Kairouan

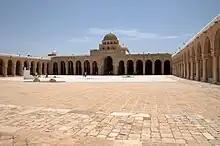
The Great Mosque of Kairouan also known as the Mosque of Uqba (Great Mosque of Sidi-Uqba)

Between the 9th and 11th centuries AD, Kairouan functioned as one of the great centers of Islamic civilization and gained a reputation as a hotbed of scholarship across the entire Maghreb. During this period, the Great Mosque of Kairouan became both a place of prayer and a center for teaching Islamic sciences under the Maliki current. A unique religious tradition practiced in Kairouan was the use of Islamic law to enforce monogamy by stipulating it in the marriage contract. Local tradition holds that seven pilgrimages to the Great Mosque equals one pilgrimage to Mecca. According to some, this makes Kairouan the fourth holiest city in Islam after Mecca, Medina and Jerusalem. As of 2004, the city contained 89 mosques. Sufi festivals are held in the city in memory of saints.